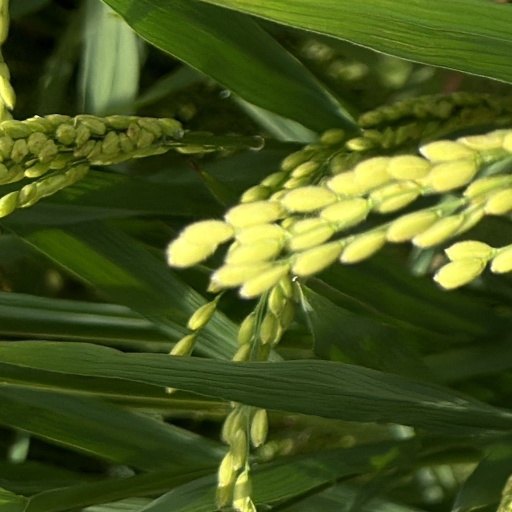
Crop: rice